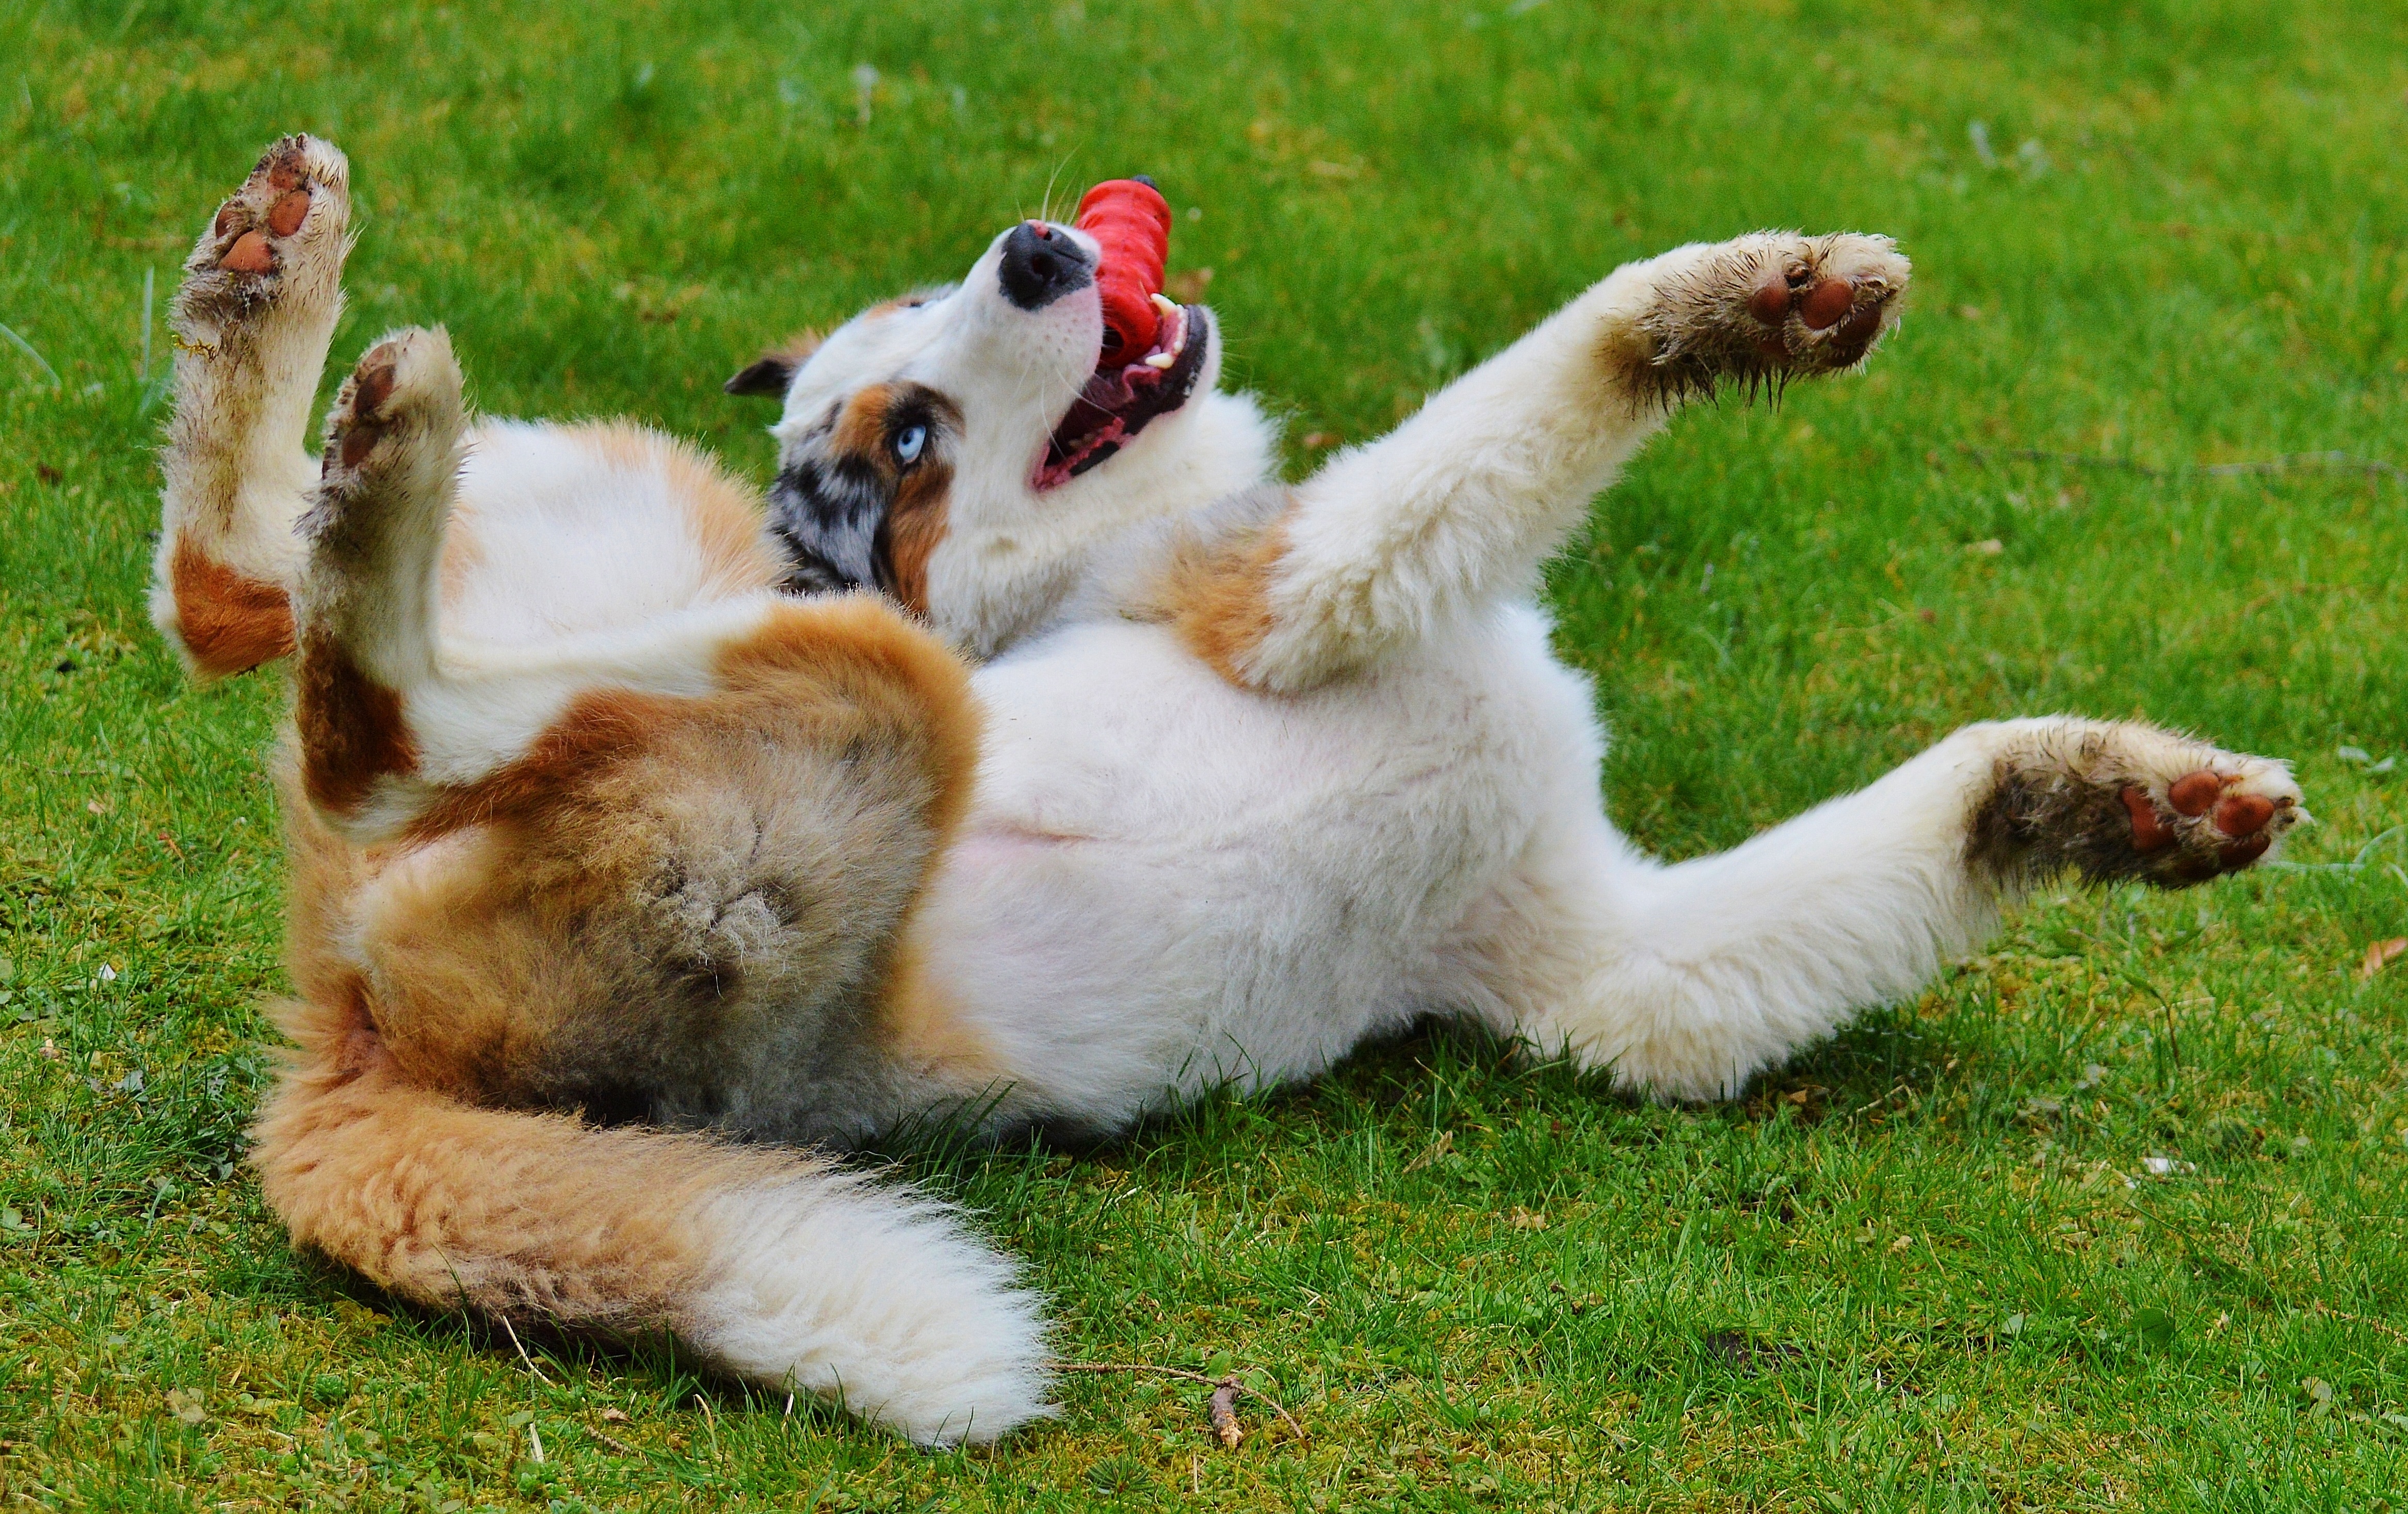
meadow, play, sweet, dog, animal, cute, pet, fur, mammal, blue eye, toys, vertebrate, romp, dog like mammal, animal sports, dog breed group